Lookout Air Raids

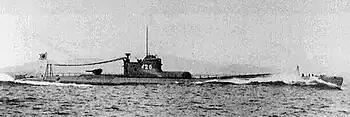
The Japanese Submarine I-26, a sister vessel to the I-25. Note the aircraft hangar immediately forward of the conning tower.

On Wednesday morning, September 9, 1942, the submarine "I-25", under the command of Lieutenant Commander Akiji Tagami, surfaced west of Cape Blanco. The submarine launched a "Glen" Yokosuka E14Y floatplane, flown by Warrant Officer Nobuo Fujita and Petty Officer Okuda Shoji, with a load of two incendiary bombs of each.